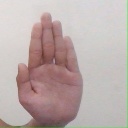
अक्षर: ध